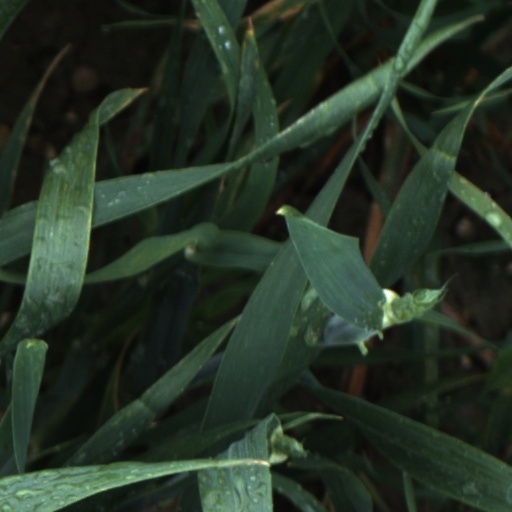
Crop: wheat